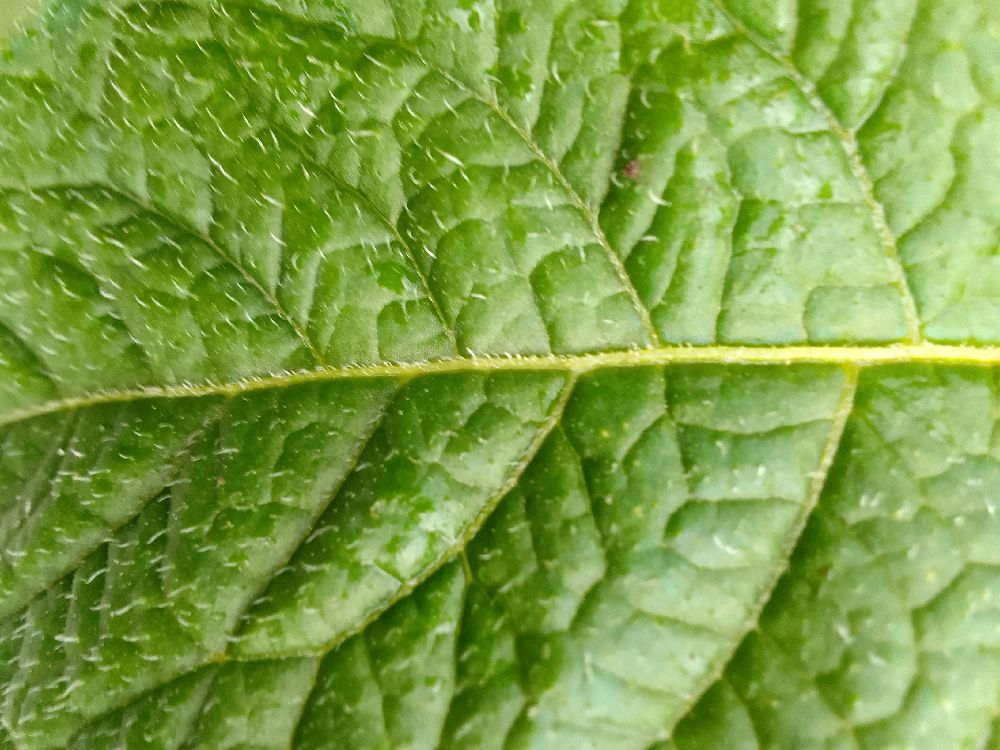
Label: Healthy